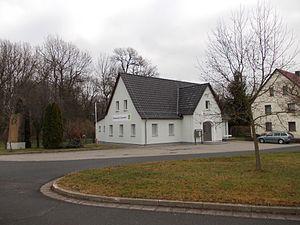
Jesewitz est une commune de Saxe, située dans l'arrondissement de Saxe-du-Nord, dans le district de Leipzig.